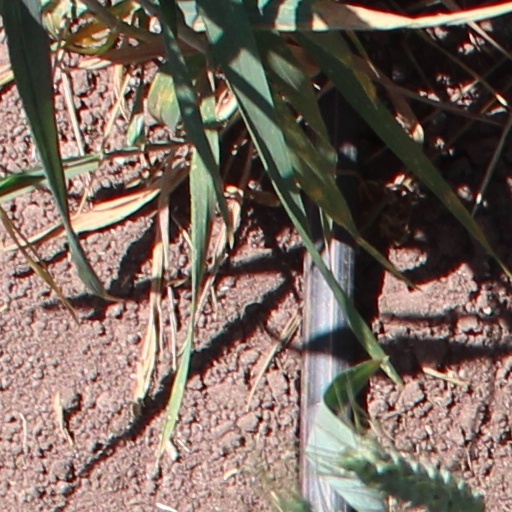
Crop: wheat